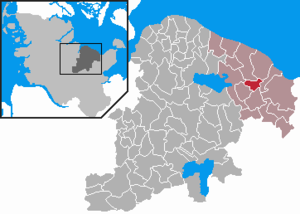
Lütjenburg
Kort
Lütjenburg er administrationsby og kommune i det nordlige Tyskland, beliggende i Amt Lütjenburg i den nordøstlige del af Kreis Plön. Kreis Plön ligger i den østlige/centrale del af delstaten Slesvig-Holsten.